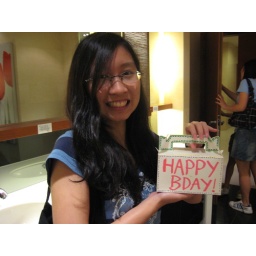
amy with her lovely gift of chocolate tarts packaged in a paper box with hand drawn decorations by me :)